King of Ryukyu

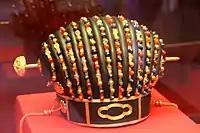
Crown of the King of Ryūkyū

, also known as King of Lew Chew, , or more officially , was the title held by several lineages in Okinawa Island from 1372 until the monarchy's dissolution in 1879.